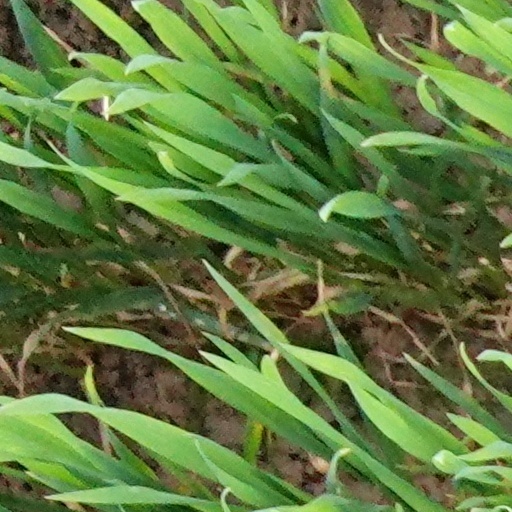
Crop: wheat